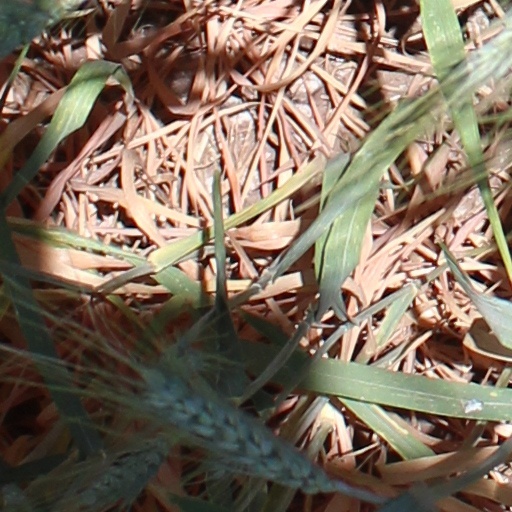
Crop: wheat